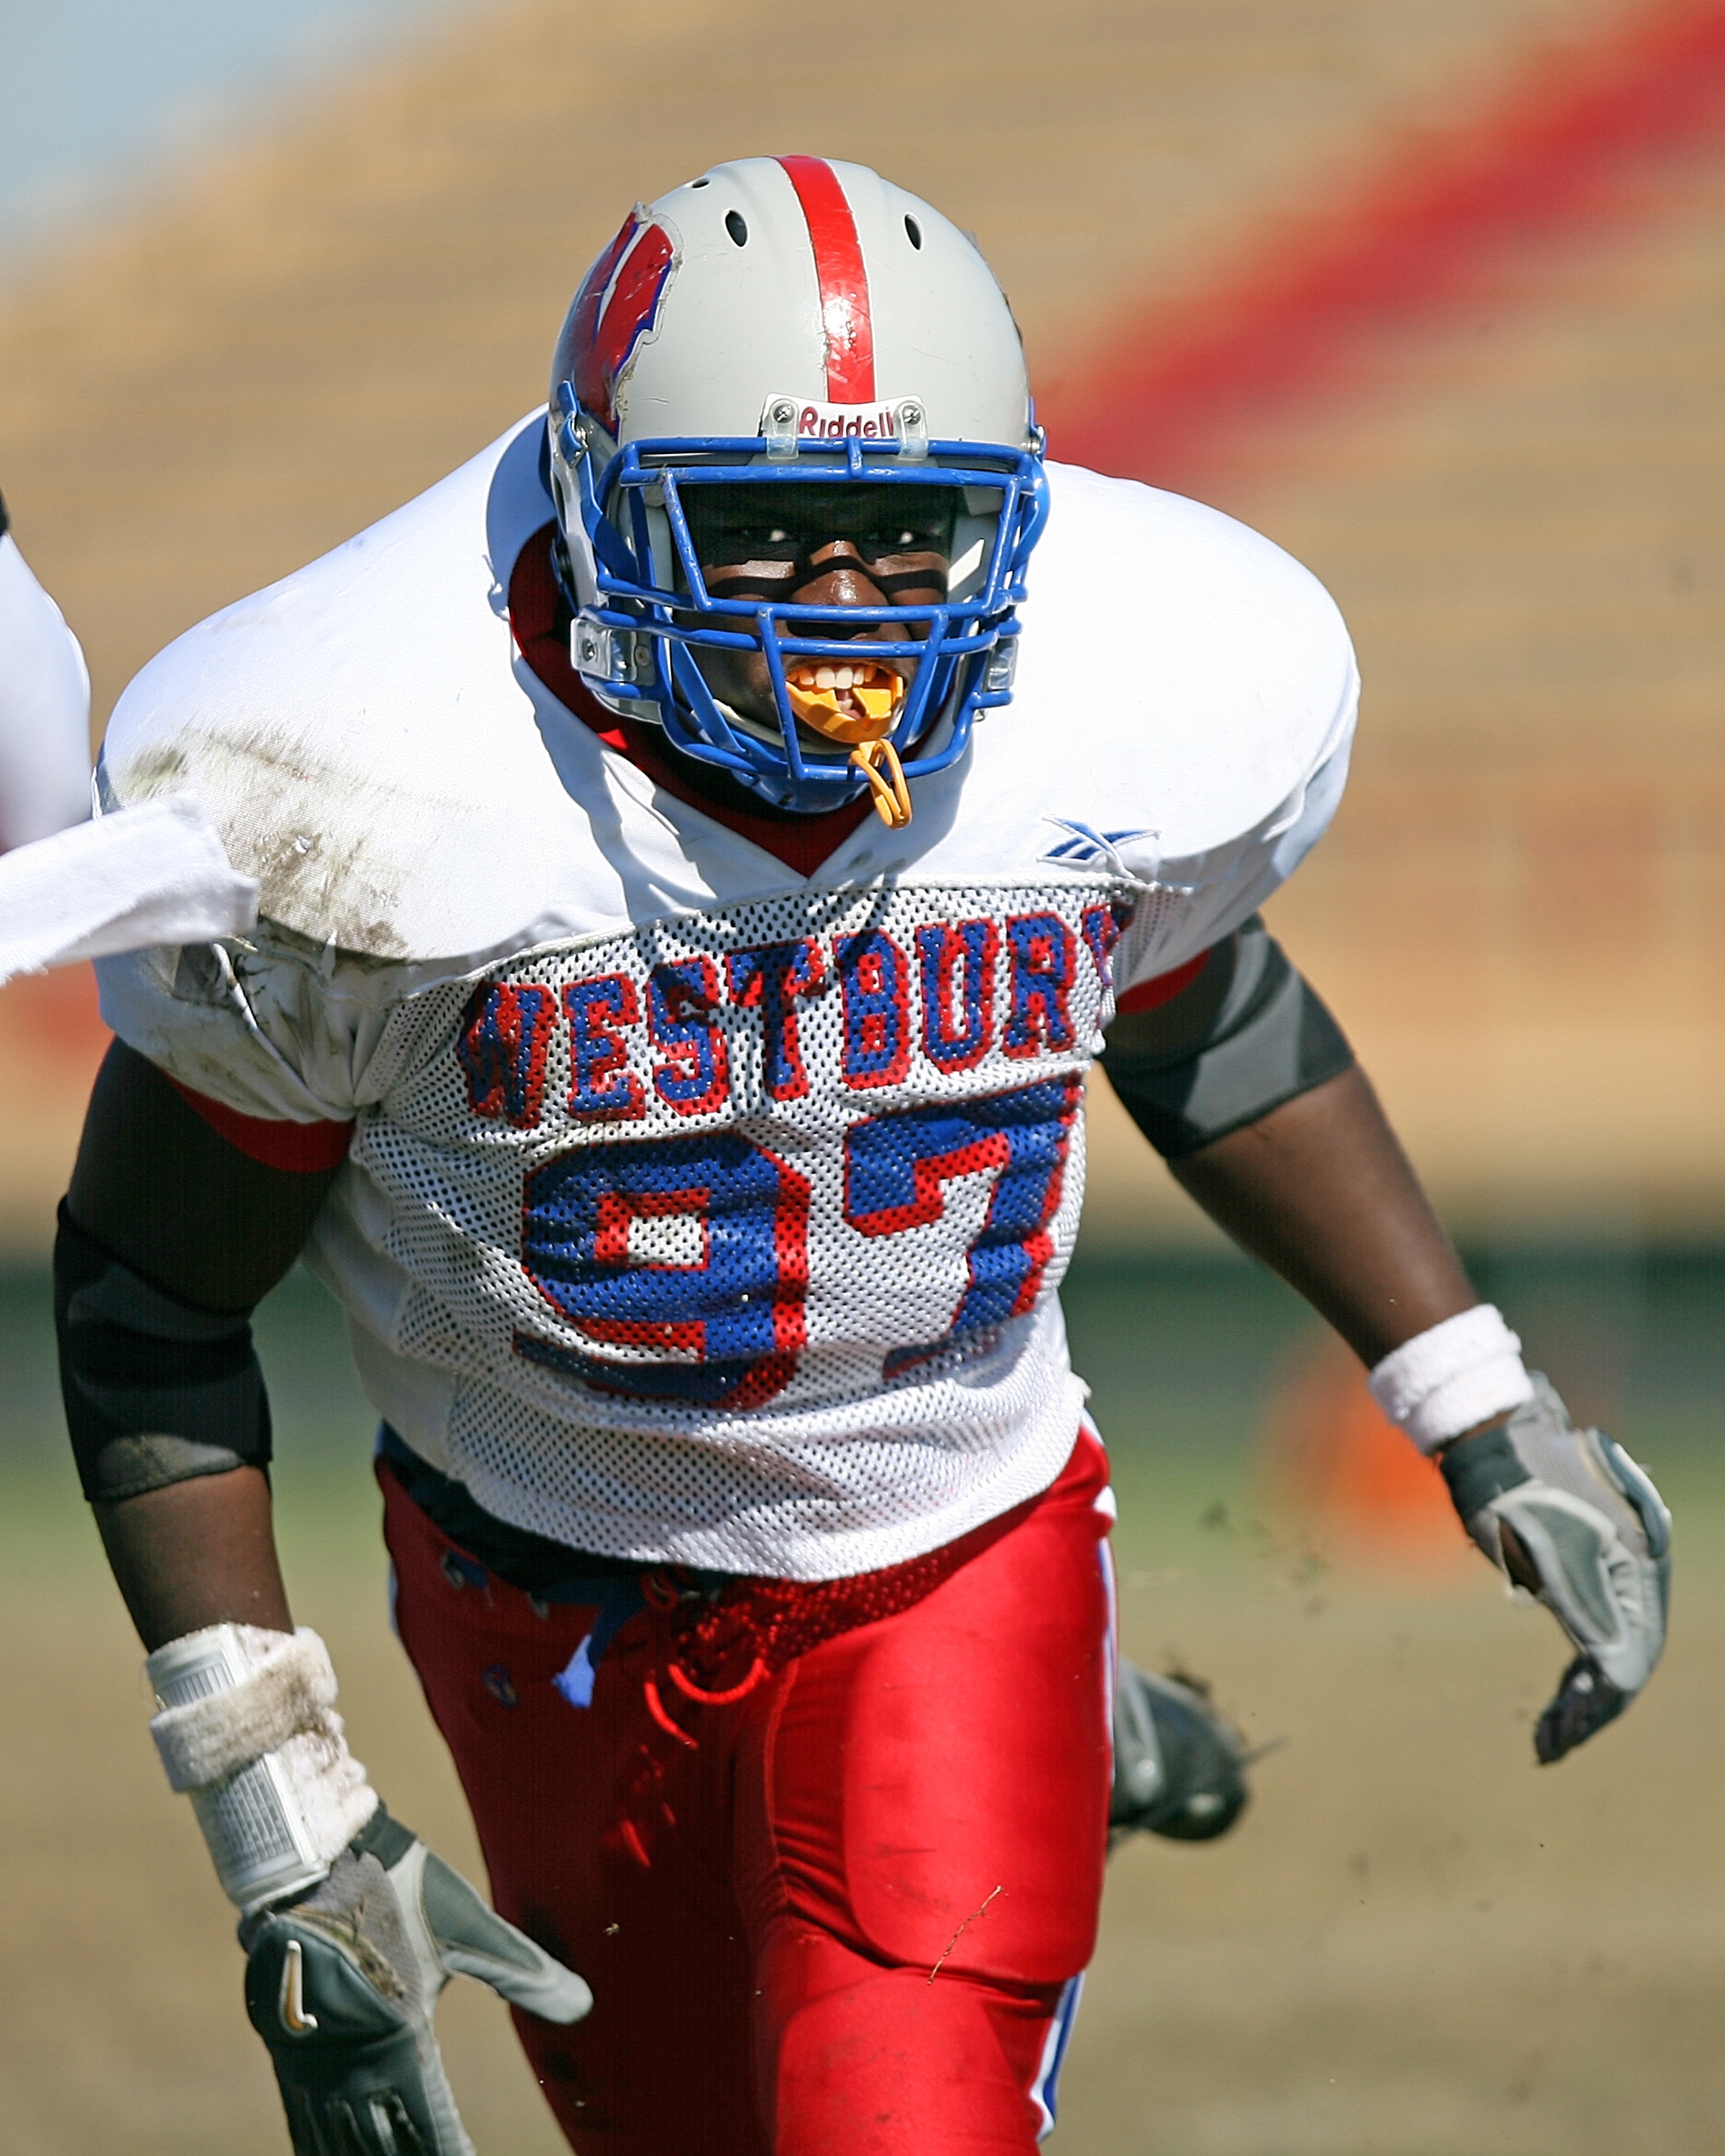
sport, game, bicycle, vehicle, athletic, action, soccer, extreme sport, football, player, sports equipment, competition, american football, sports, downhill, racing, jockey, competitive, athlete, tackle, defensive, cycle sport, bicycle racing, baseball positions, football equipment and supplies, gridiron football, pass rusher